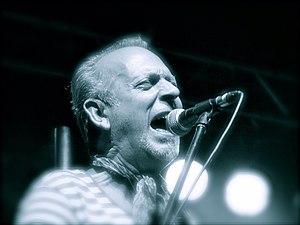
Trevor Burton est un guitariste anglais, principalement connu comme membre fondateur du groupe The Move.